Studebaker Scotsman

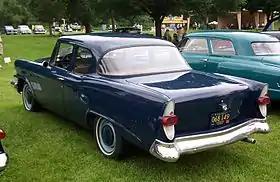
1957 Scotsman 4-door sedan

The Scotsman is an automobile series that was produced by the Studebaker Packard Corporation of South Bend, Indiana, during model years 1957 and 1958, and a low-priced series of pickup trucks in 1958 and 1959. The name was based on the reputation of Scottish frugality, the cars being built for function and minimalism.